Forestry in India

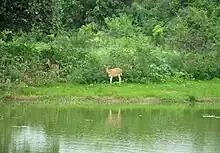
Madhya Pradesh has the largest forest cover in India. Above is the protected forest in Van Vihar National Park.

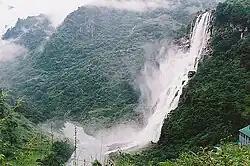
Arunachal Pradesh has the 2nd largest forest cover in India, and its largest primary forest cover. Above is Nuranang Falls on the way to Tawang.

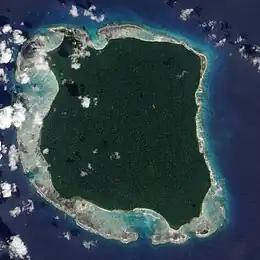
A satellite image of India's North Sentinel Island covered with forest

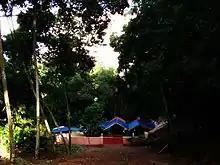
A small sacred grove inside the Technopark, Trivandrum, India

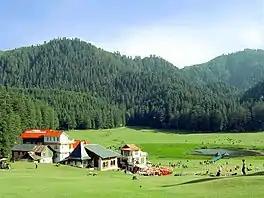
Forests in Himachal Pradesh

Forestry in India is a significant rural industry and a major environmental resource. India is one of the ten most forest-rich countries of the world. Together, India and 9 other countries account for 67 percent of the total forest area of the world. India's forest cover grew at 0.20% annually over 1990–2000, and has grown at the rate of 0.7% per year over 2000–2010, after decades where forest degradation was a matter of serious concern.